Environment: real
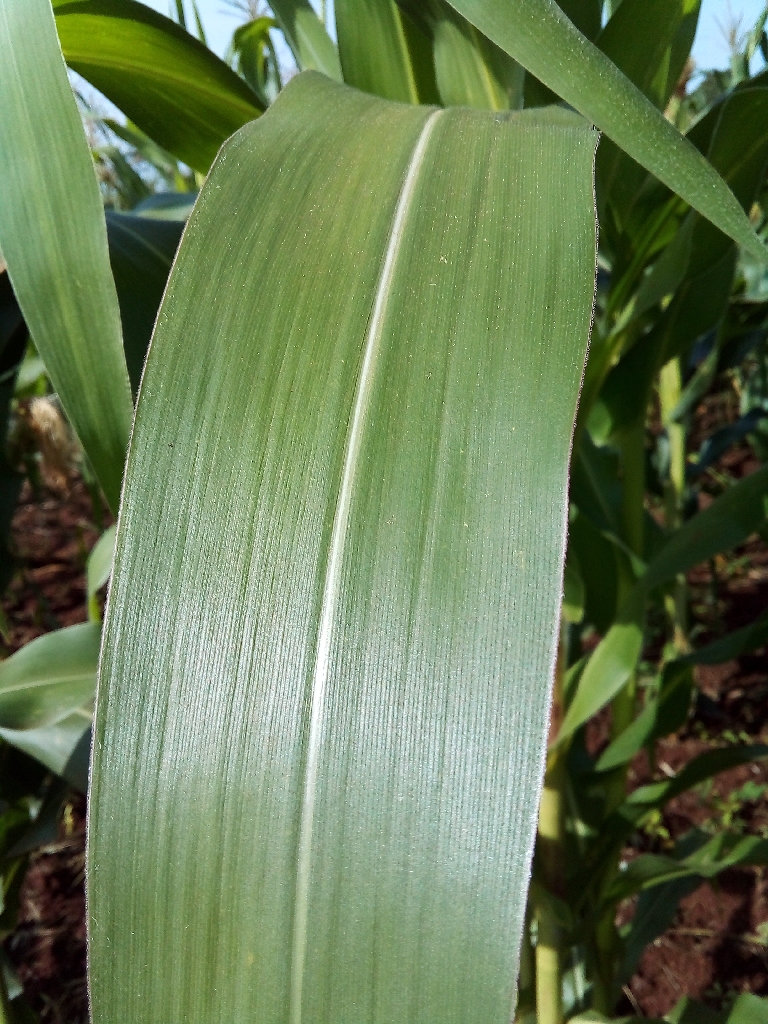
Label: healthy